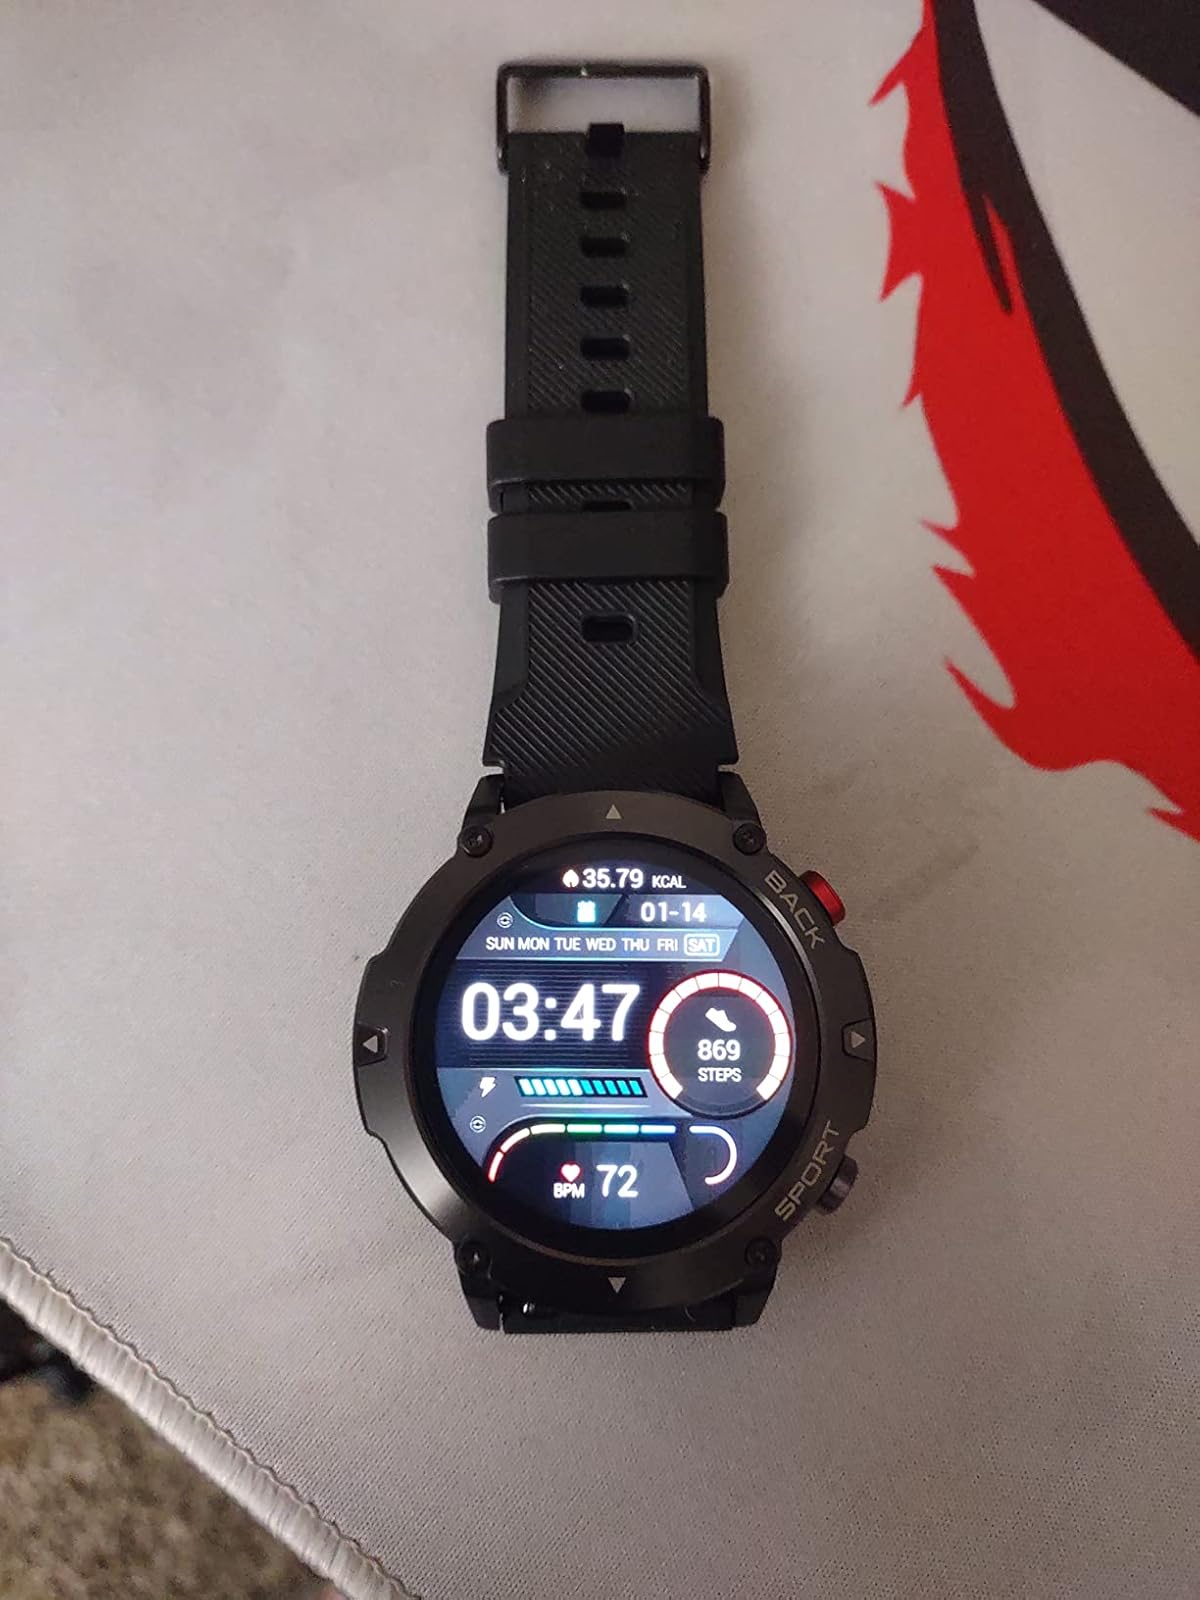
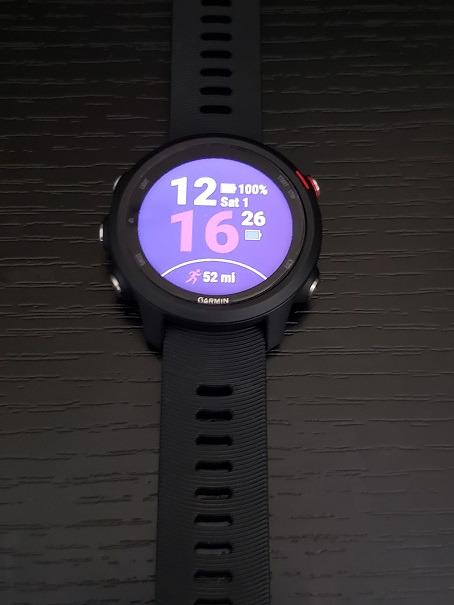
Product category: smartwatch
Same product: no